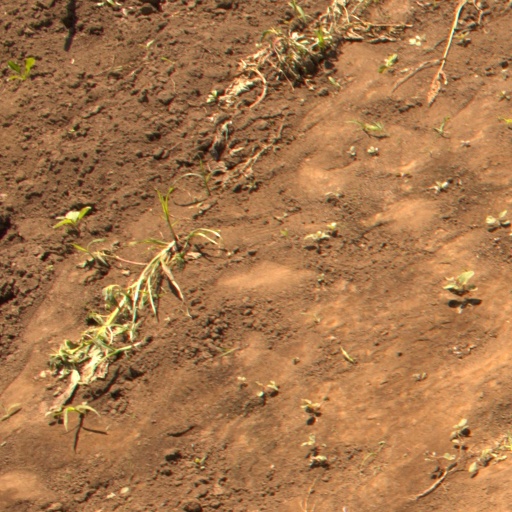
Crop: soybean